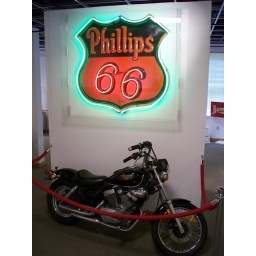
This old Phillips 66 road sign is part of a display about route 66 in Missouri.